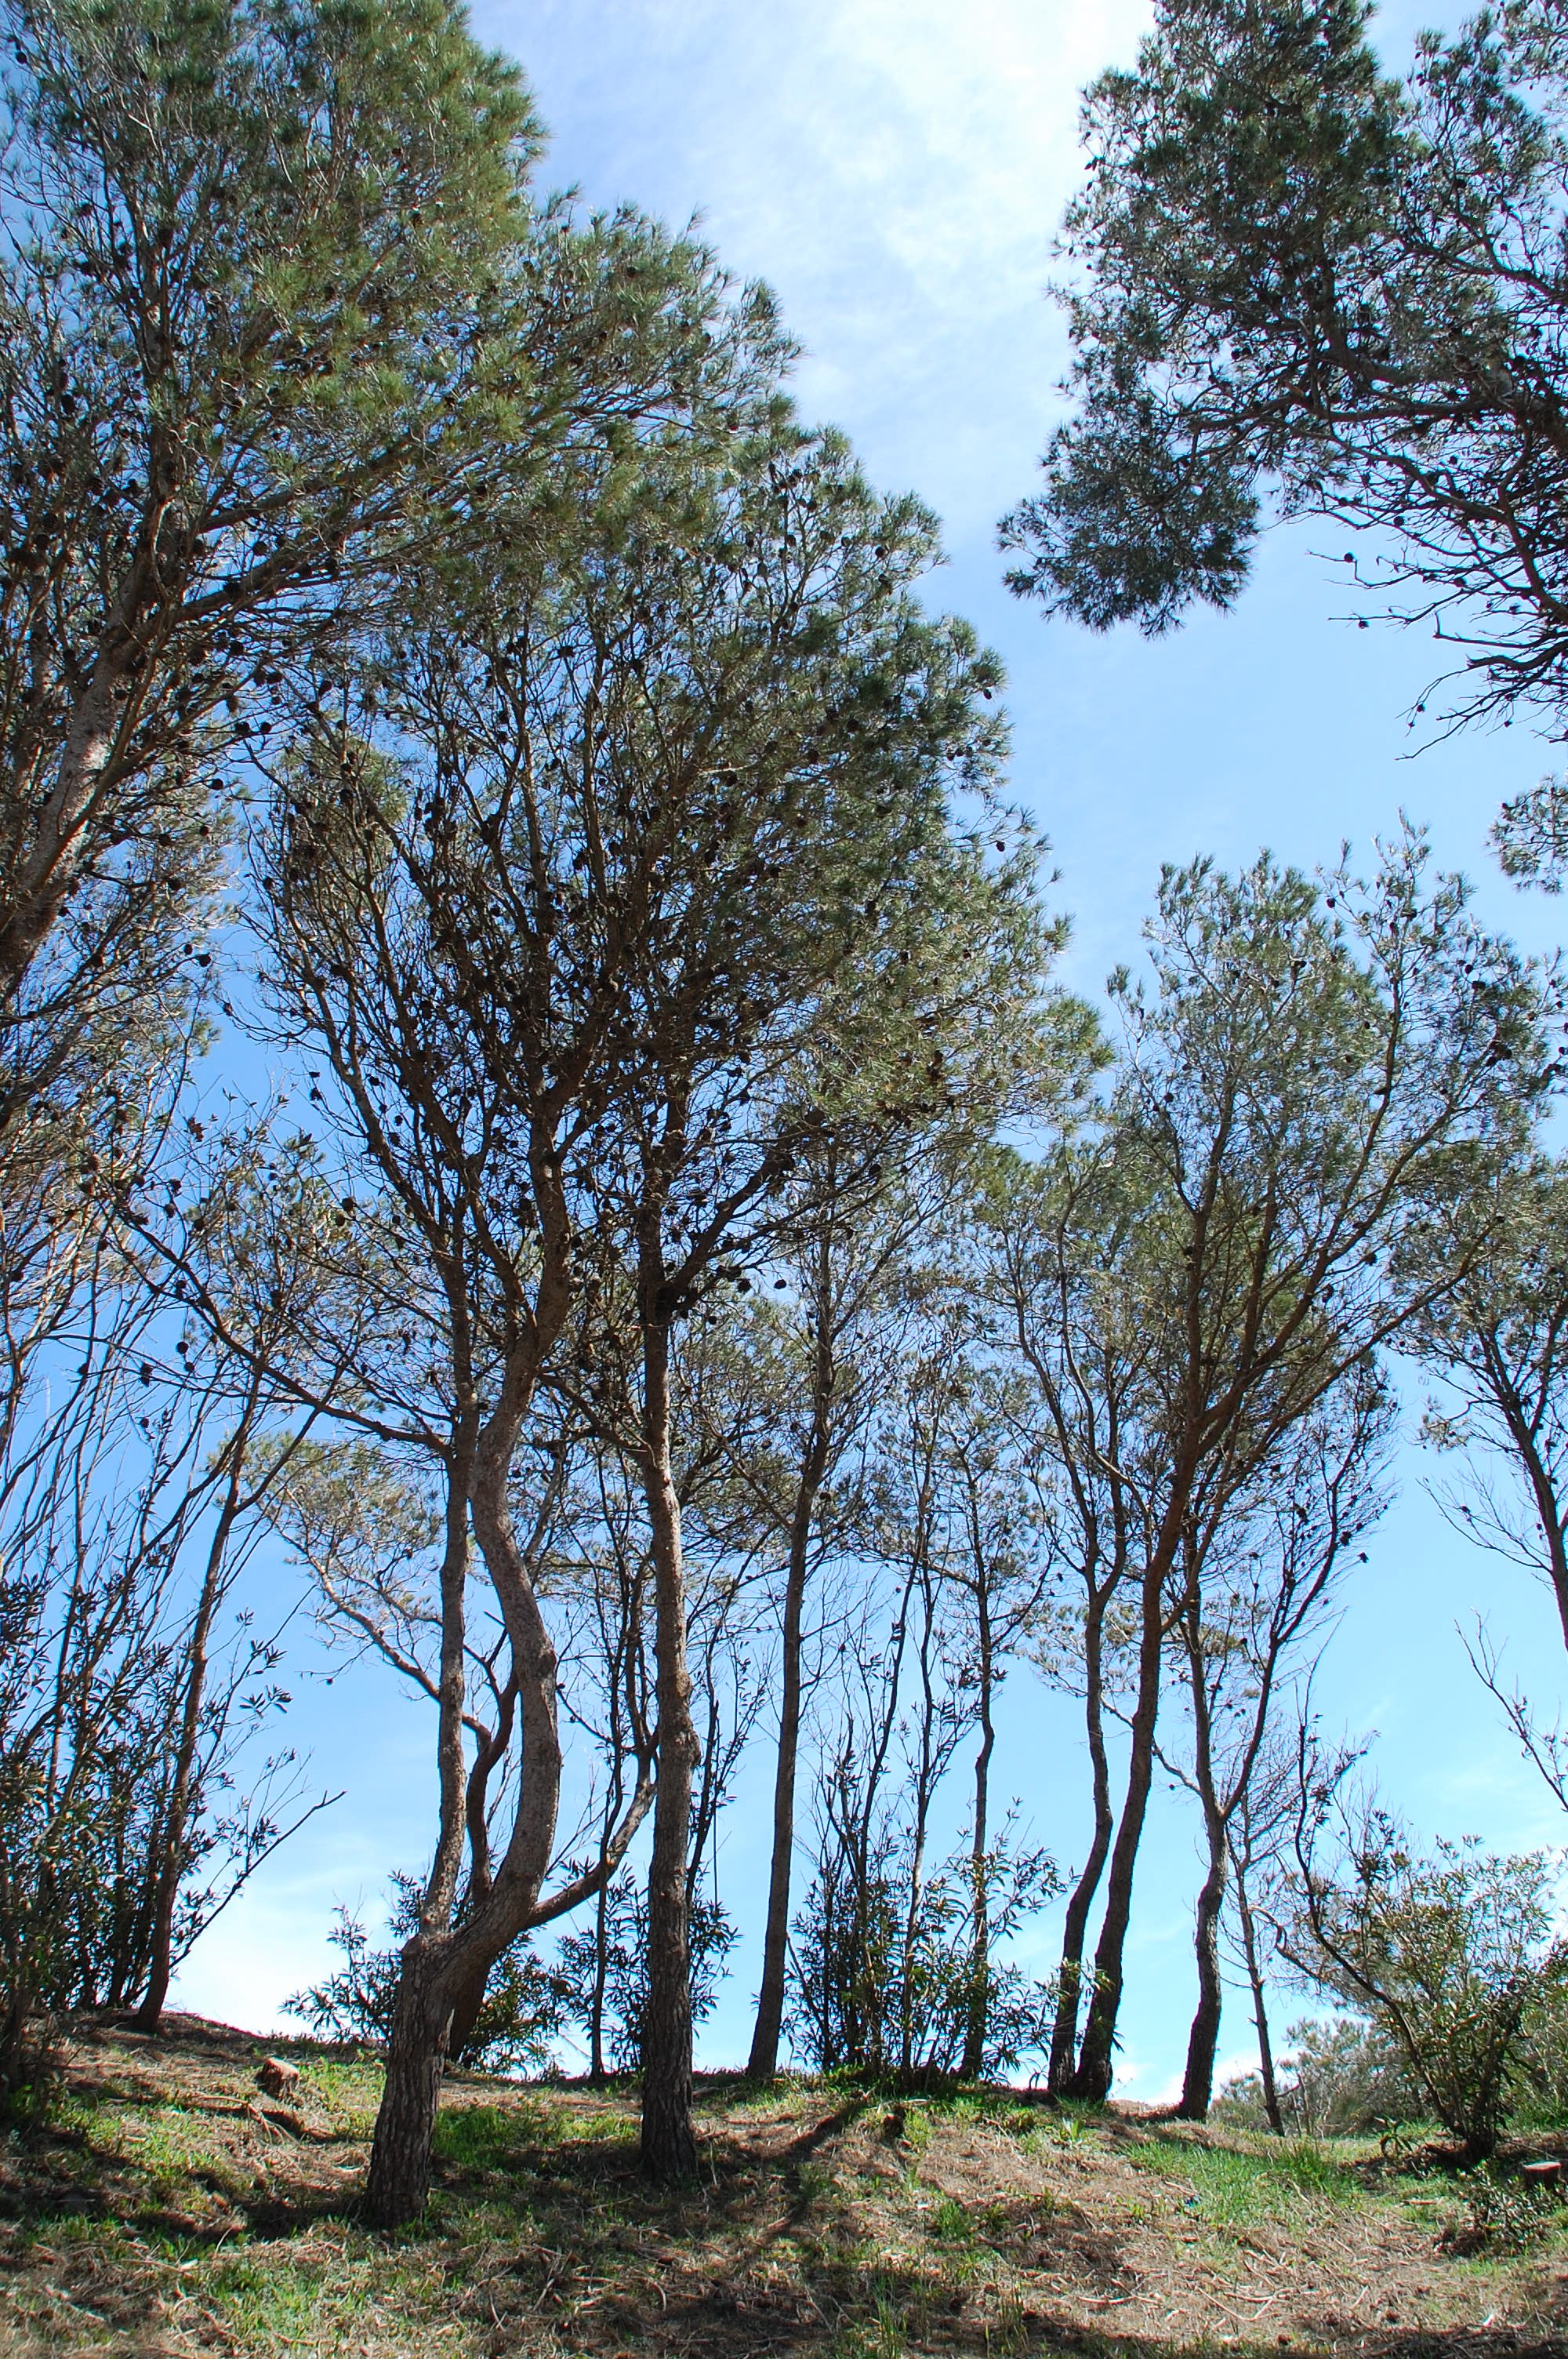
tree, nature, forest, branch, plant, trail, flower, pine, flora, savanna, trees, shrub, woodland, ecosystem, flowering plant, biome, woody plant, land plant